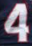
Number: 4